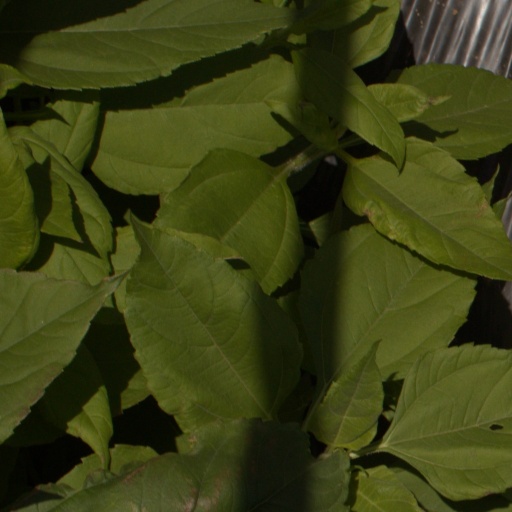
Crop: Jerusalem artichoke